Objective Individual Combat Weapon

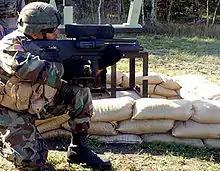
A working XM25 prototype is tested in 2005; this was part of OICW Increment 2

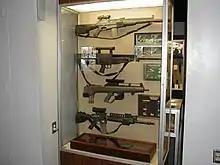
The final four ACR program test entrants

The central idea of the program was to develop a rifle that enabled the attacking of targets behind cover by using airburst munitions. The munitions were to be much smaller than pre-existing grenades and grenade launchers, but large enough to be effective. The idea was refined into a combination of a short assault rifle and semi-automatic, low-velocity cannon firing air-bursting munitions. The OICW aimed to use advances in computer technology in a weapon that fired grenades automatically pre-set to explode above or beside targets hidden from view. Fragmentation from the exploding grenades could hit the target when normal rifle fire could not.